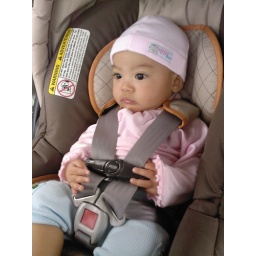
feeling comfy in my car seat